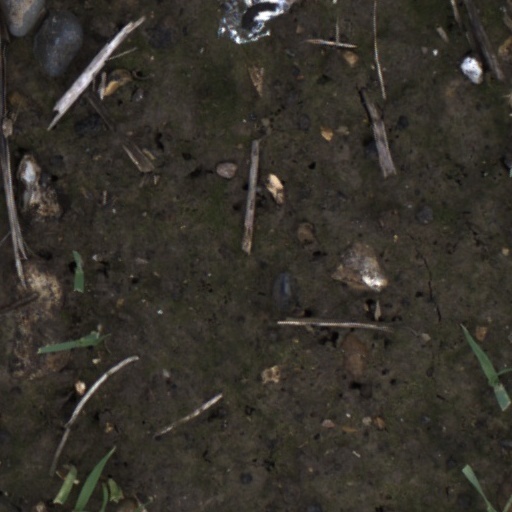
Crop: wheat